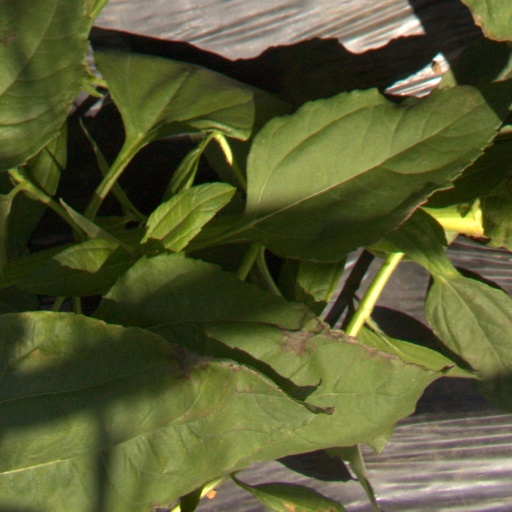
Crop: Jerusalem artichoke